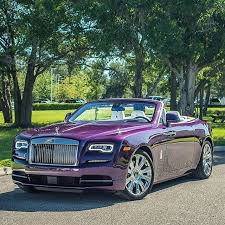
Label: noambulance